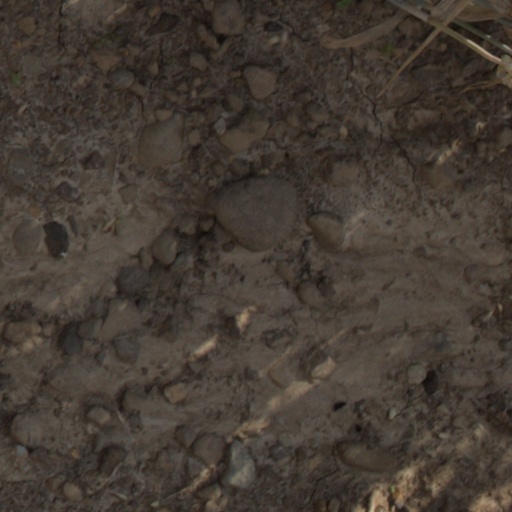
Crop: wheat